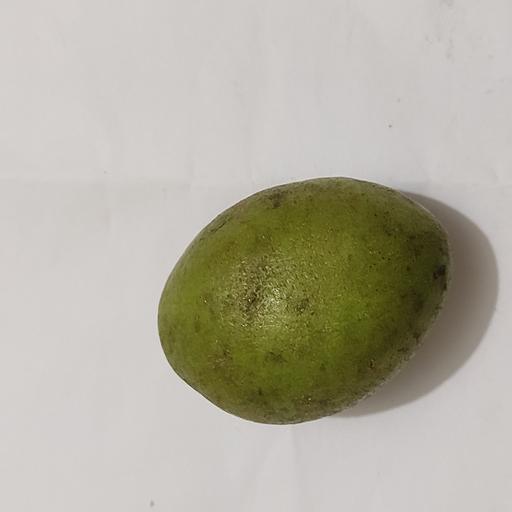
Crop type: Olive